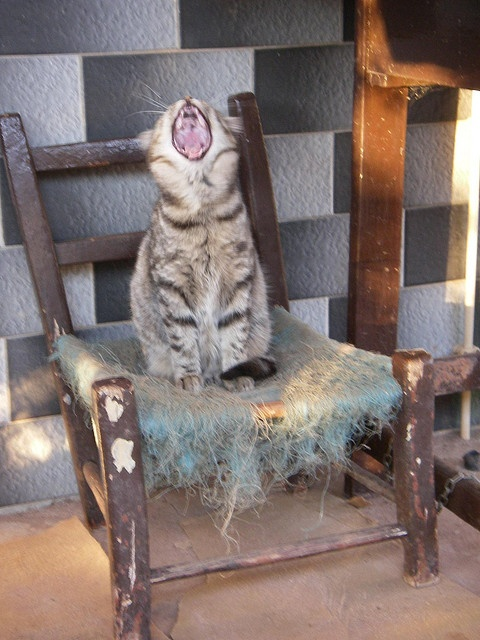
A cat sitting on a wooden chair with it's mouth open.
A cat on a small chair has a big yawn.
A cat yawning while sitting in an old wooden miniature chair.
This is a picture of a cat howling in a chair.
A cat with its mouth open sitting on a chair.